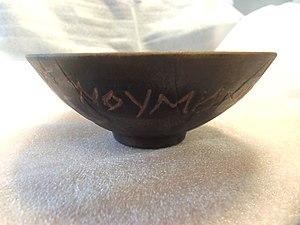
Vue côté du fac-similé de la coupe dite de Klea, fille d'Oulis, portant l'inscription en grec ""A Aristée, avec reconnaissance""."
Le Sanctuaire d'Aristée, ou Sanctuaire d'Aristée à Olbia, ou Sanctuaire de l'Acapte est un lieu dédié au culte du dieu mineur de la mythologie grec Aristée.